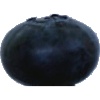
Label: Blueberry 1